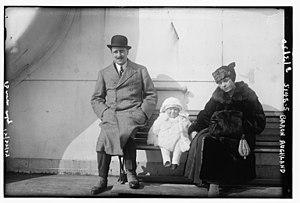
Le Royaume-Uni déclare la guerre au Troisième Reich le 3 septembre 1939, à la suite de l'invasion allemande de la Pologne. Le Royaume-Uni devient ainsi un membre clef des Alliés, et le seul pays majeur du côté des Alliés à prendre part à l'intégralité des six années que dure la Seconde Guerre mondiale. De juin 1940 jusqu'en juin 1941, le Royaume-Uni, avec l'appui de son empire, est la seule puissance en guerre face aux forces de l'Axe. À la fin de la guerre, le Royaume-Uni compte 384 000 soldats morts au combat, et 70 000 civils tués, majoritairement durant le Blitz.
Frederick Colvin George Eden, 6ᵉ baron Auckland, né à Chelsea le 21 février 1895 et mort à Londres le 16 avril 1941, est un noble et militaire britannique.